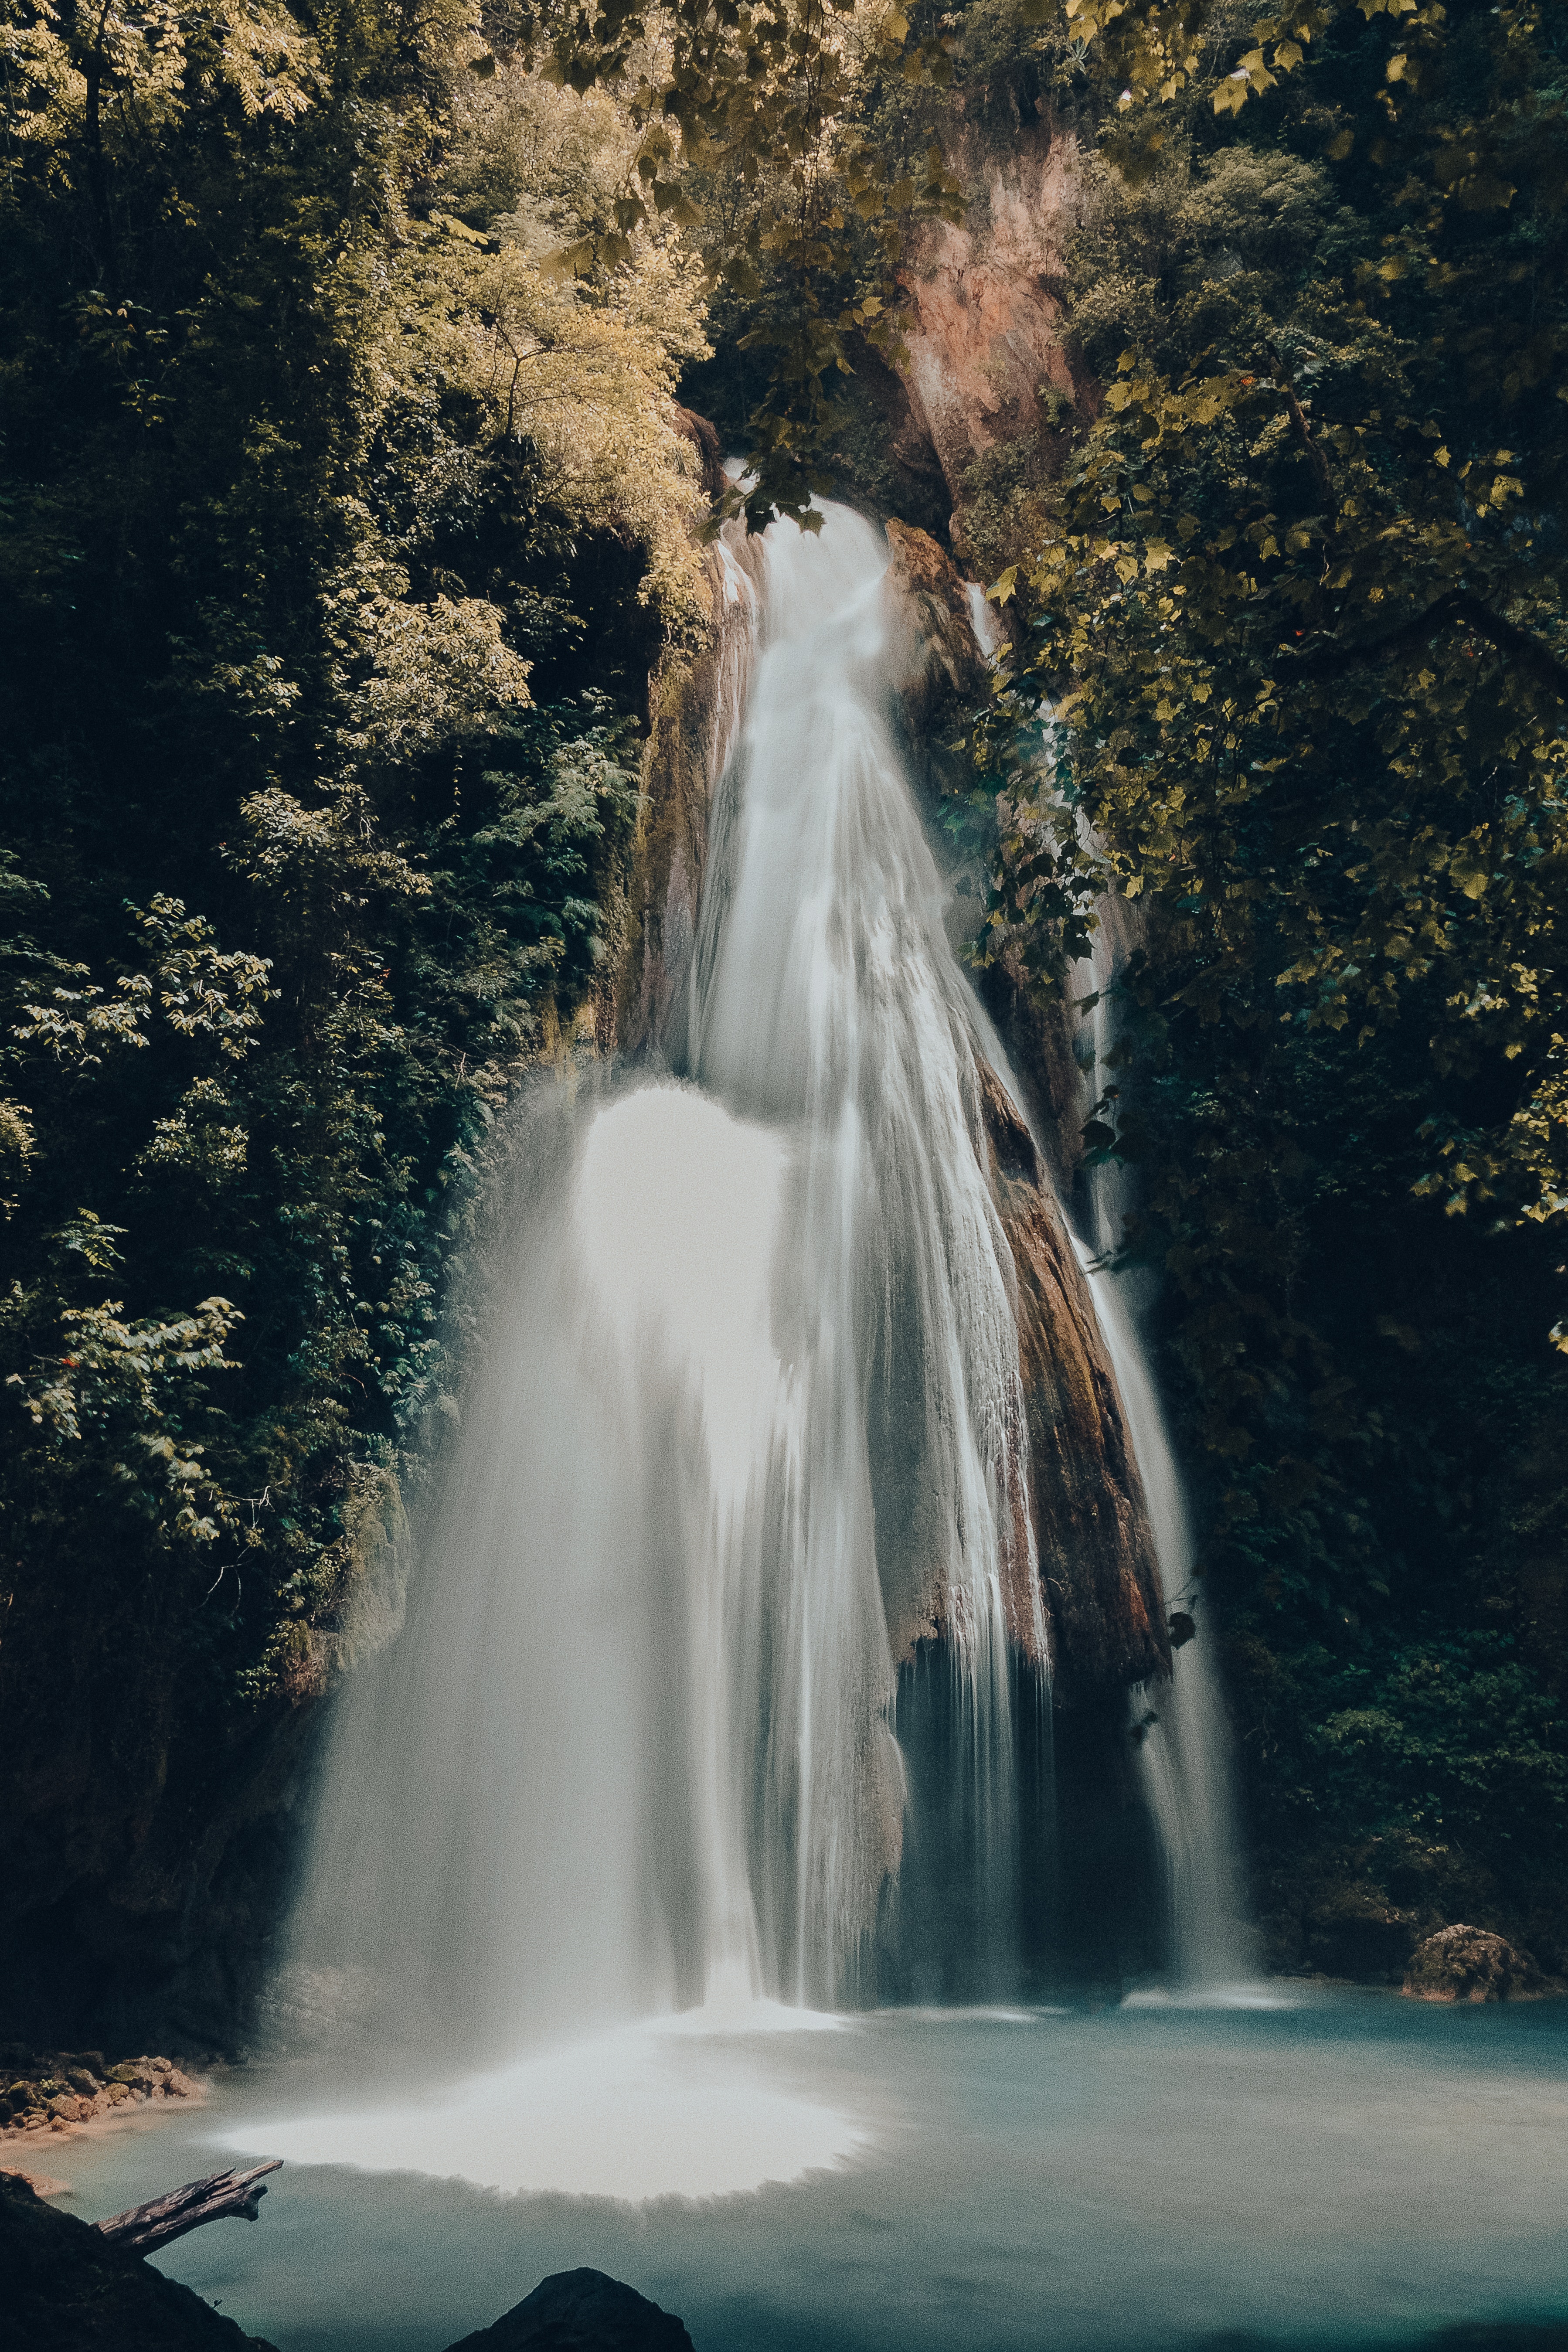
natural, water, water resources, nature, natural landscape, waterfall, plant, tree, sunlight, watercourse, chute, spring, formation, fountain, landscape, fluvial landforms of streams, lake, water feature, forest, stream, liquid, rock, grass, temperate broadleaf and mixed forest, jungle, trunk, old growth forest, font, pond, art, tropical and subtropical coniferous forests, garden, riparian zone, rainforest, woodland, creek, valdivian temperate rain forest, mountain river, reflection, mineral spring, river